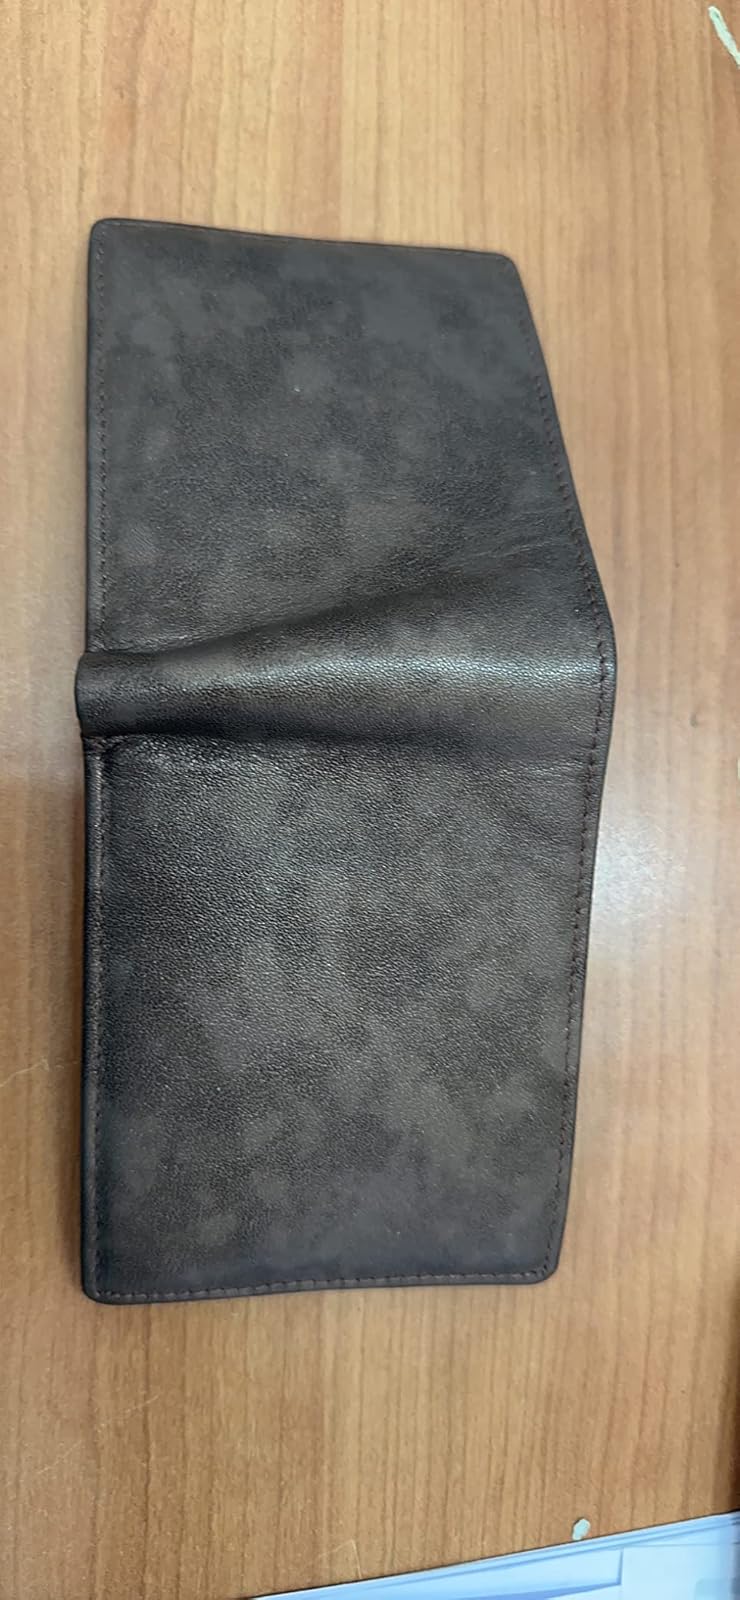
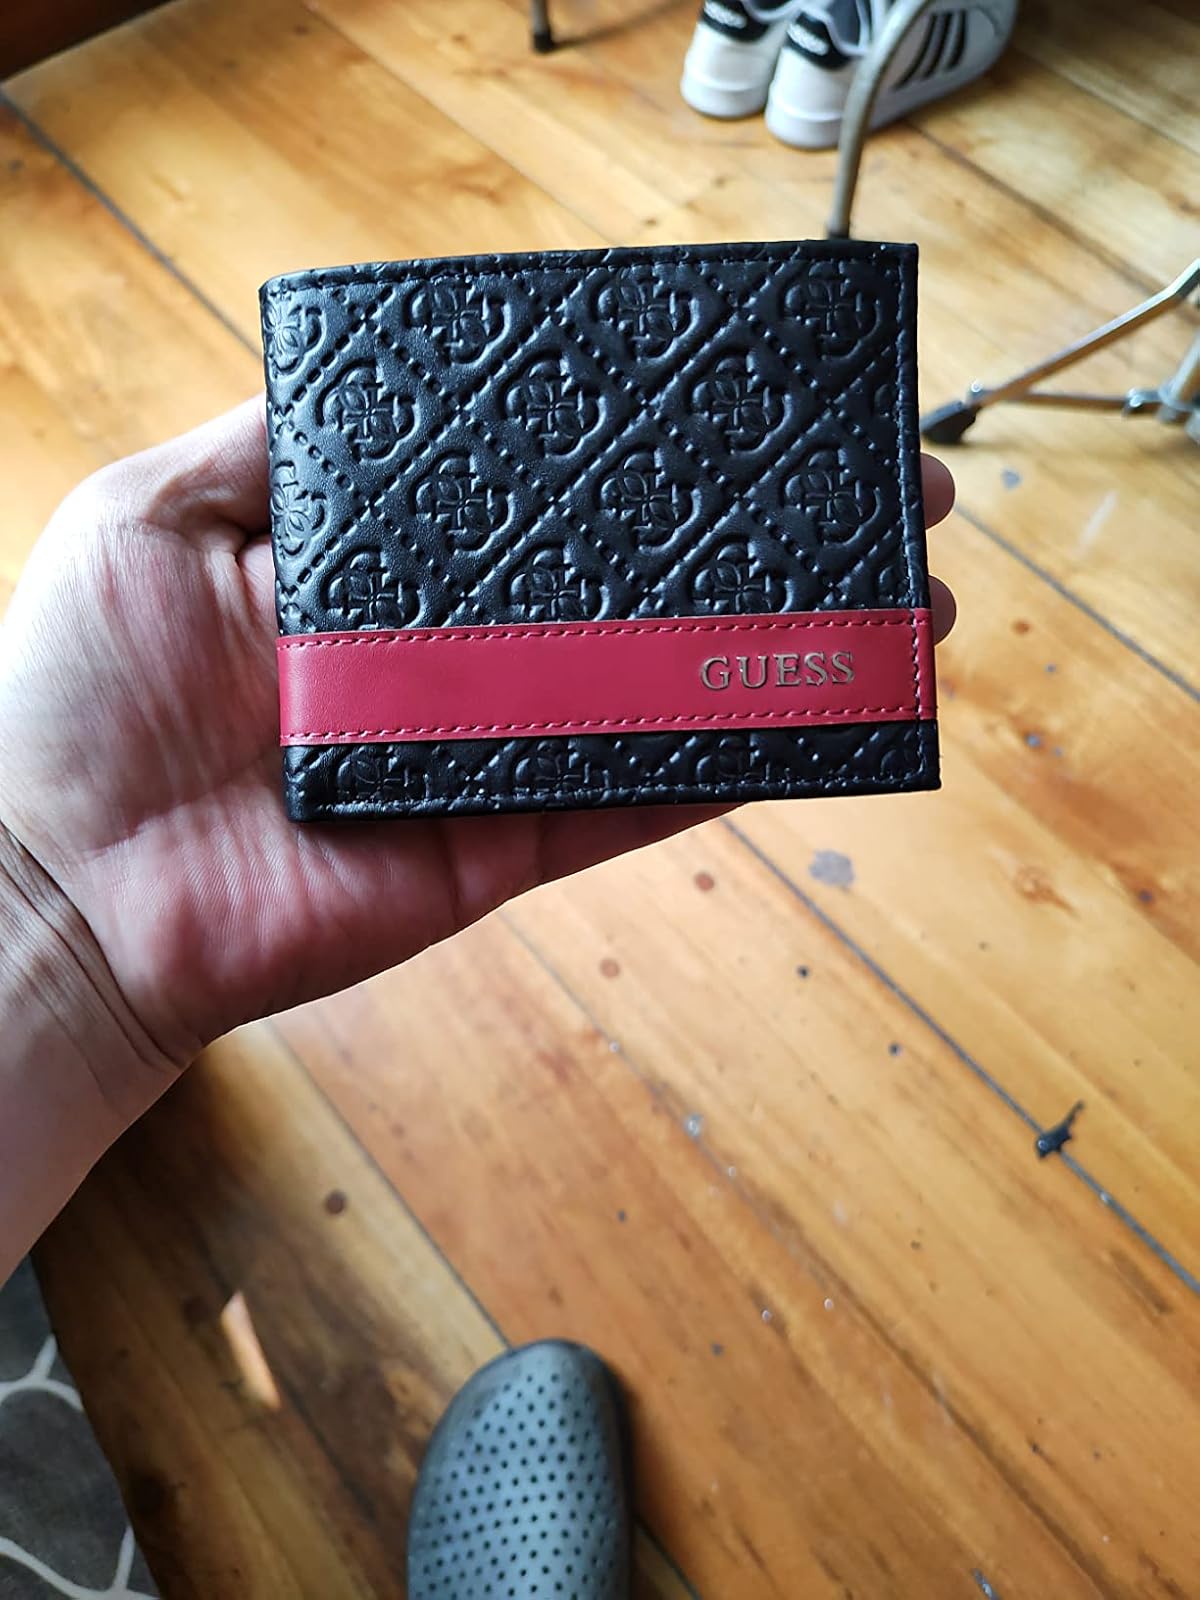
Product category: accessories_wallet
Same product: no